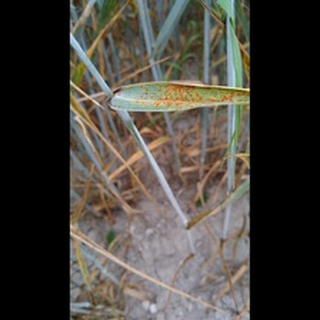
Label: wheat_brown_rust